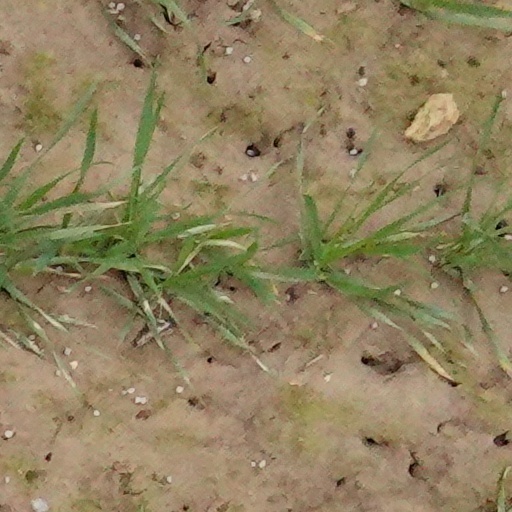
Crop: wheat